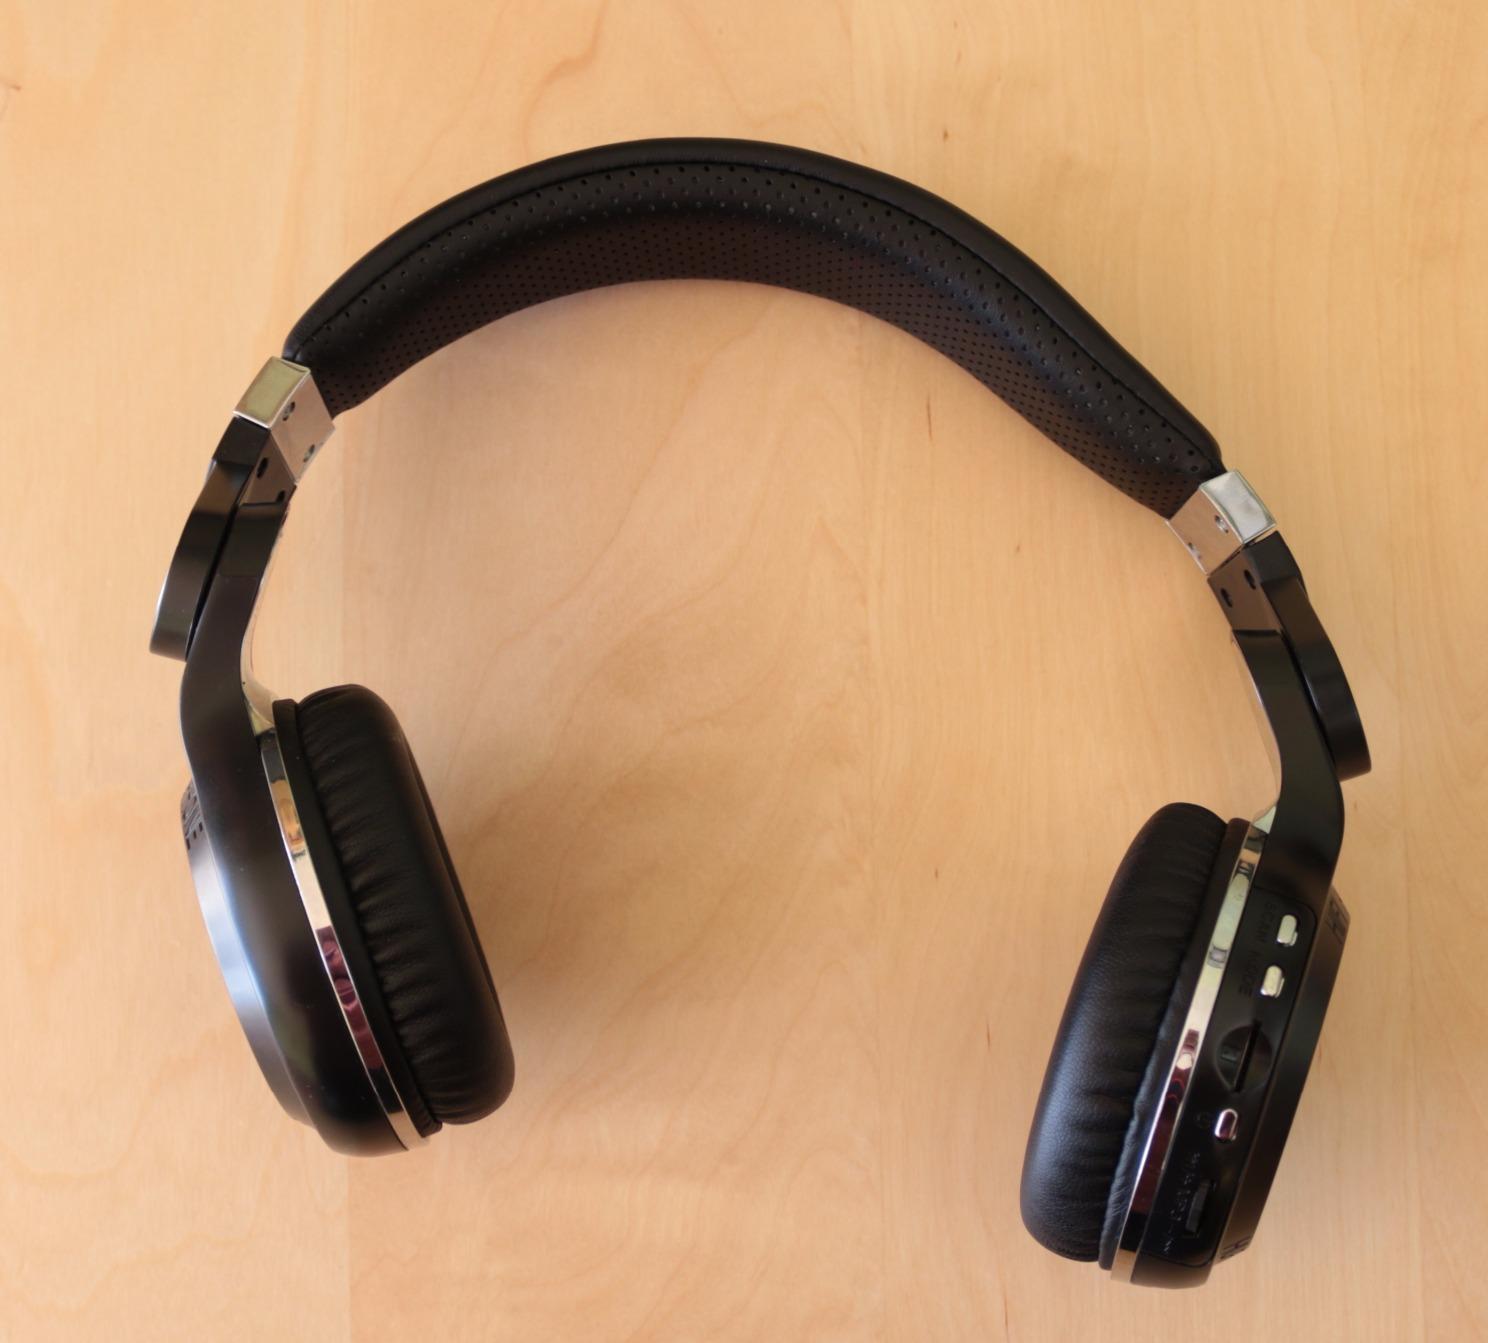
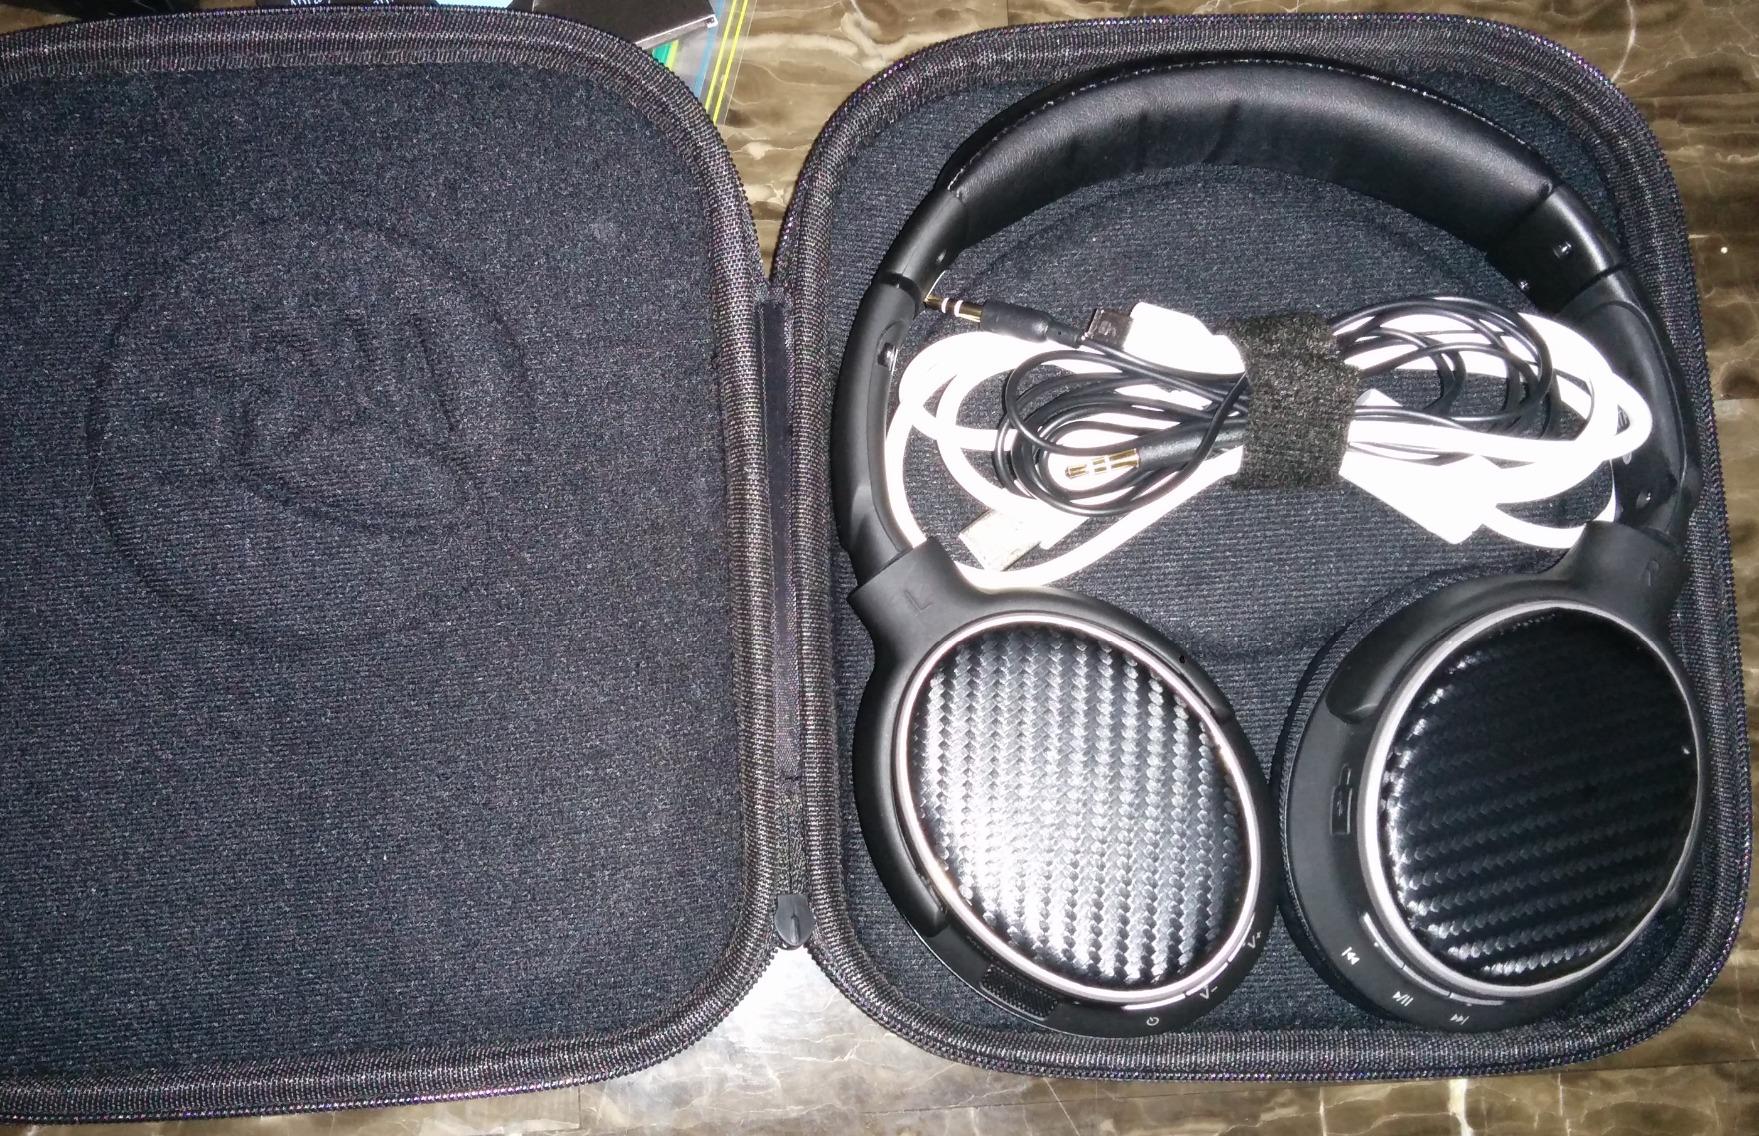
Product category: headphones
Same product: no